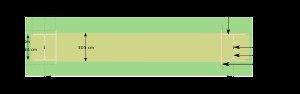
Un terrain de cricket est une surface de gazon, généralement de forme légèrement ovale, sur laquelle se pratique le cricket. Au centre de celui-ci se trouve une surface rectangulaire sur laquelle se déroulent les lancers et où se trouvent les deux batteurs de l'équipe qui doit marquer : la piste.
Au cricket, la piste, en anglais pitch est une zone rectangulaire située au centre du terrain. Elle mesure vingt-deux yards de long sur dix pieds de large, soit 20,12 m sur 3,05 m. L'herbe y est très courte et le terrain très dur, préparé avec de lourds rouleaux.